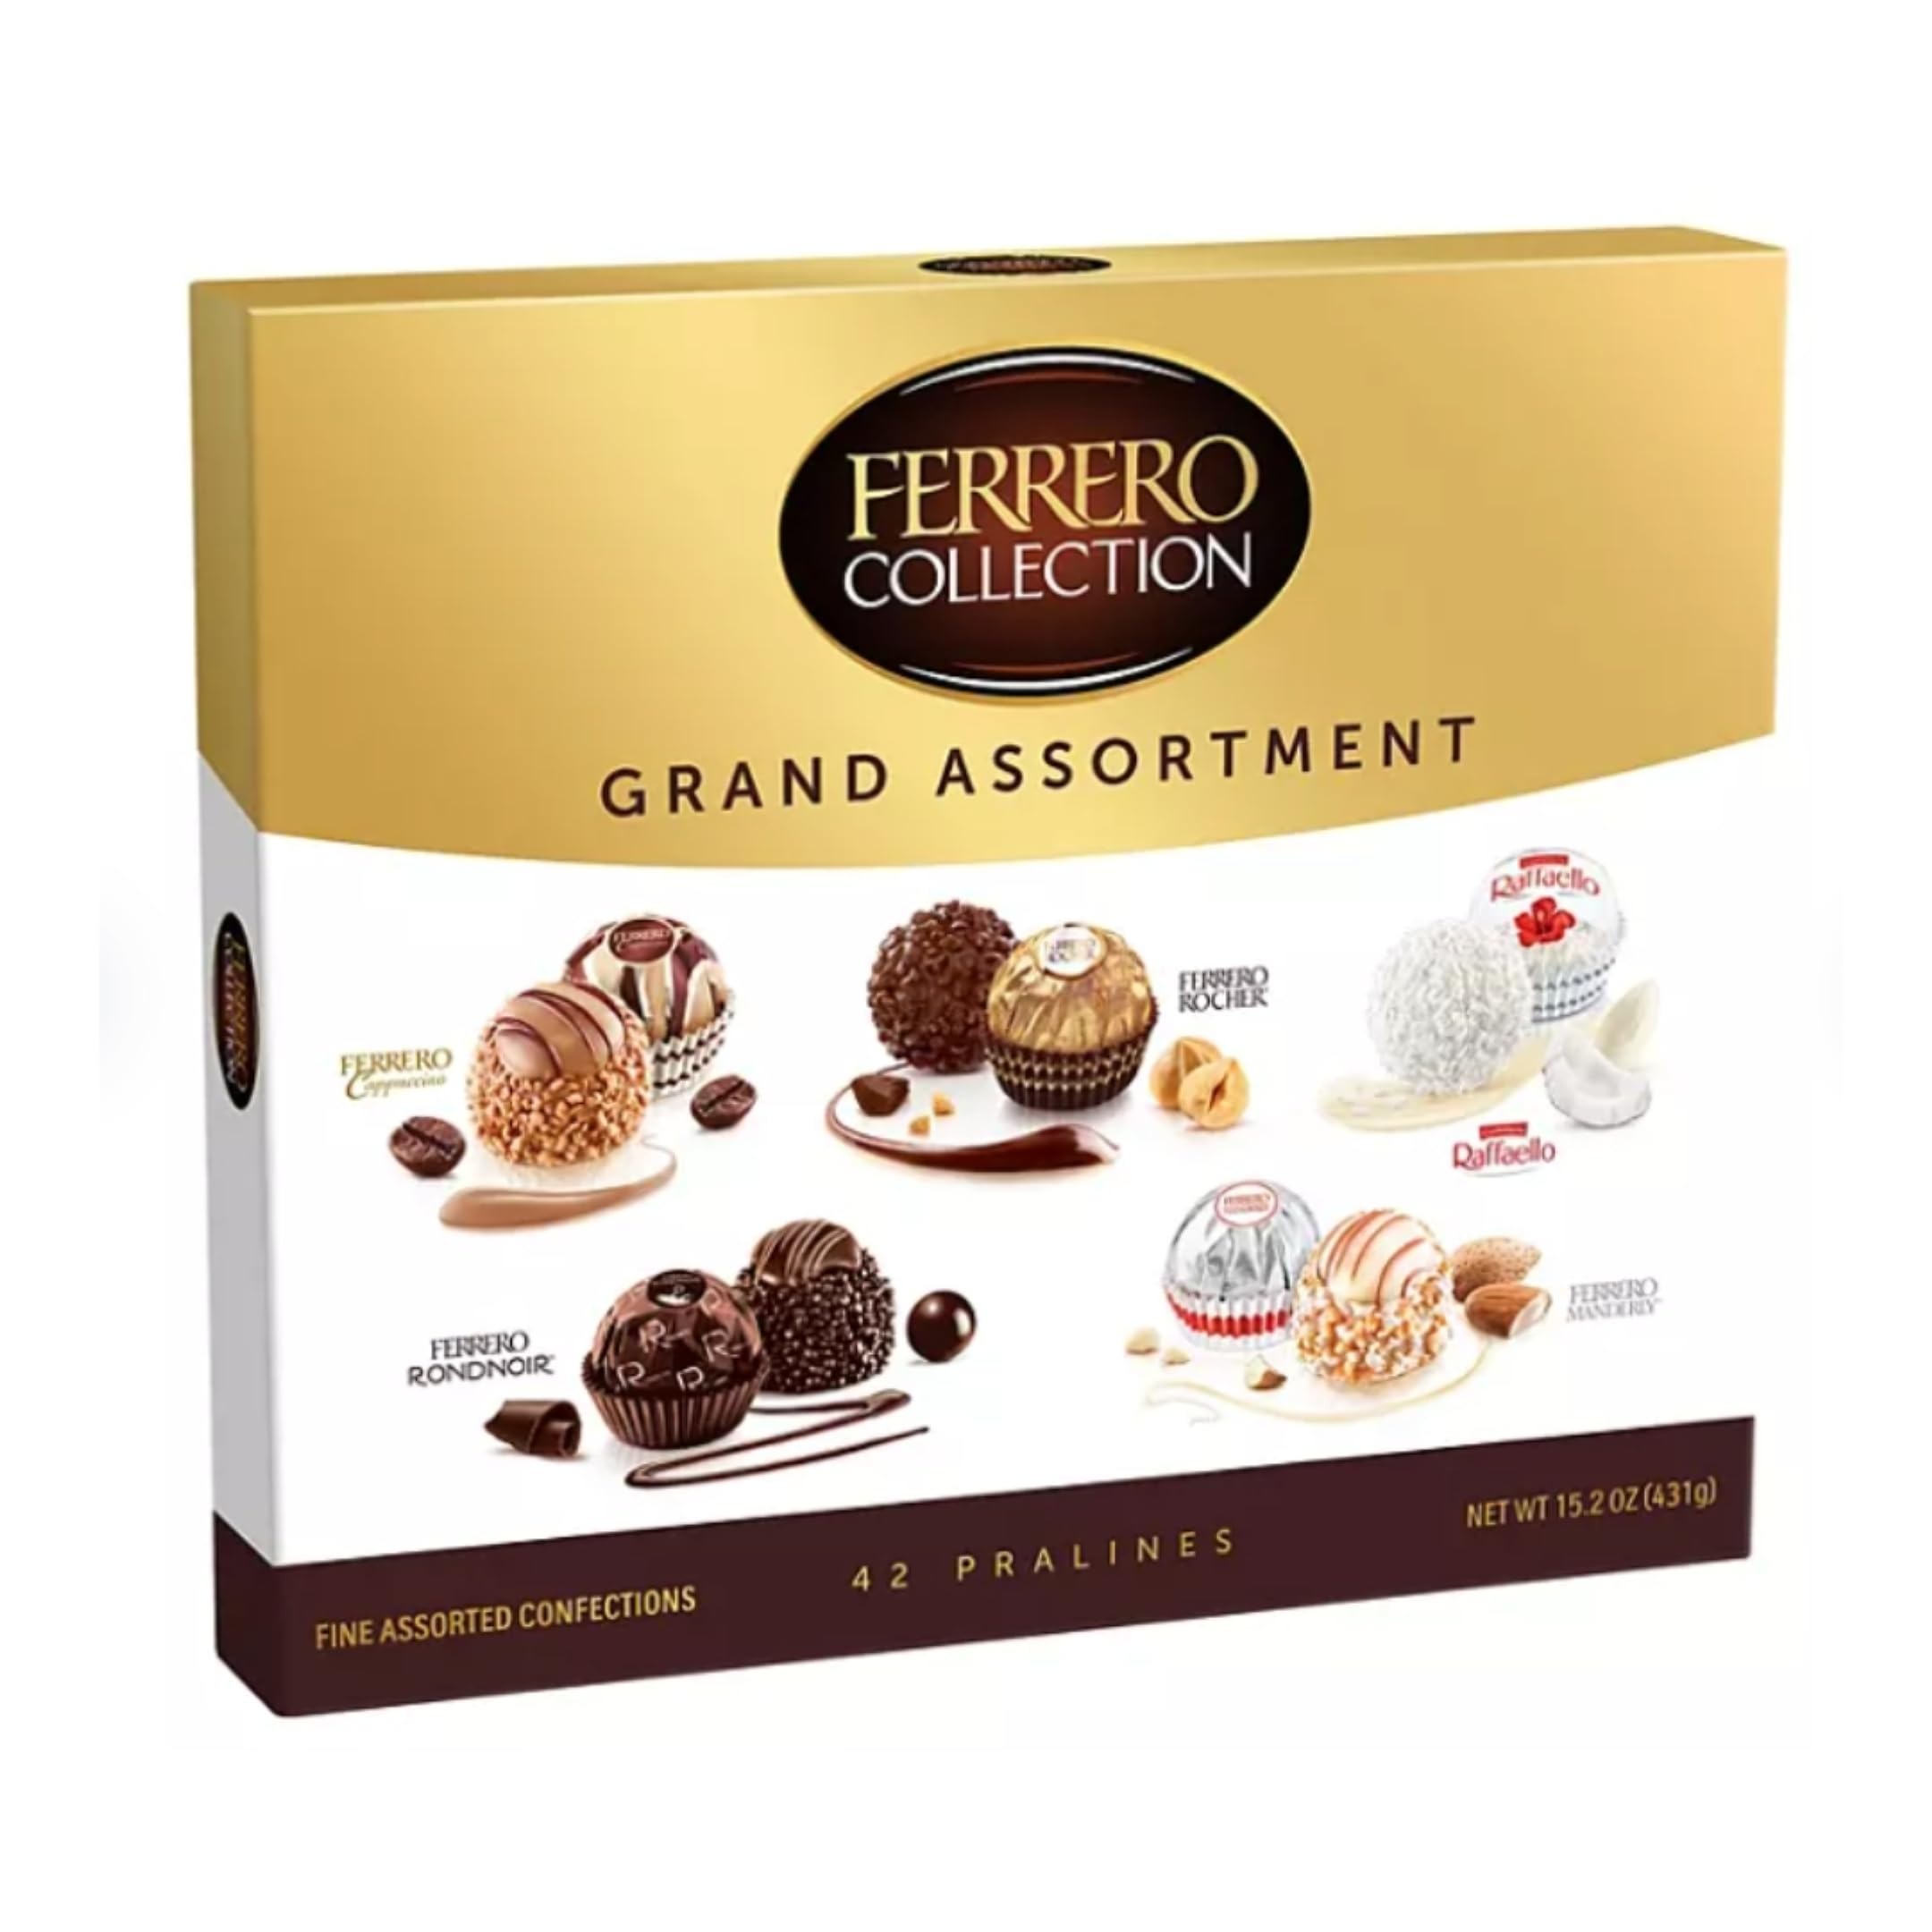
Item Name: Ferrero Rocher Grand Assortment (42 ct.), Christmas Special
Bullet Point 1: Ferrero Rocher is made from fine hazelnut chocolates Luxurious gift suitable for every occasion Tempting treat for everyone in the family Special gift for a loved one
Bullet Point 2: INDULGE IN PREMIUM CHOCOLATES - Enjoy the delicious taste of Ferrero Rocher Grand Assortment, a box of 42 individually wrapped chocolates made with premium ingredients.
Bullet Point 3: GOURMET CHOCOLATE GIFT BOX - Perfect for gifting, entertaining, or simply indulging yourself. This chocolate gift box makes it easy to share a moment of exquisite pleasure with your friends and family.
Bullet Point 4: MADE WITH QUALITY INGREDIENTS - Each piece is crafted using carefully selected ingredients including roasted hazelnuts, smooth cocoa cream filling, and a whole hazelnut surrounded by milk chocolate and crunchy wafer covered in creamy milk chocolate.
Bullet Point 5: A PERFECT GIFT FOR ANY OCCASION - Whether it's for holidays, birthdays or any other special occasion, this elegant gift box is sure to make an impression on your loved ones.
Bullet Point 6: A DELICIOUS TREAT FOR ALL AGES – With its unique combination of flavors and textures in every bite-sized piece, Ferrero Rocher chocolates are sure to be enjoyed by all ages!
Product Description: Ferrero Rocher Hazelnut Chocolates make amazing gifts. If your friend or loved one likes chocolate, they are guaranteed to love Ferrero Rochers. With a moderate price, Ferrero Rocher makes a great gift. One way to present them is nicely wrapped and placed inside a gift bag. If you choose to use tissue or wrapping paper, you can choose something that goes well with the shiny gold wrapper that encases the chocolates themselves. They also make great pre-gifts to whet the appetite for a larger gift given later on. In addition, they can be given at the beginning—or the end—of a special date. Use them as the main gift or as an accompanying gift. Either way, you can’t go wrong.
Value: 15.2
Unit: Ounce

Price: 42.98